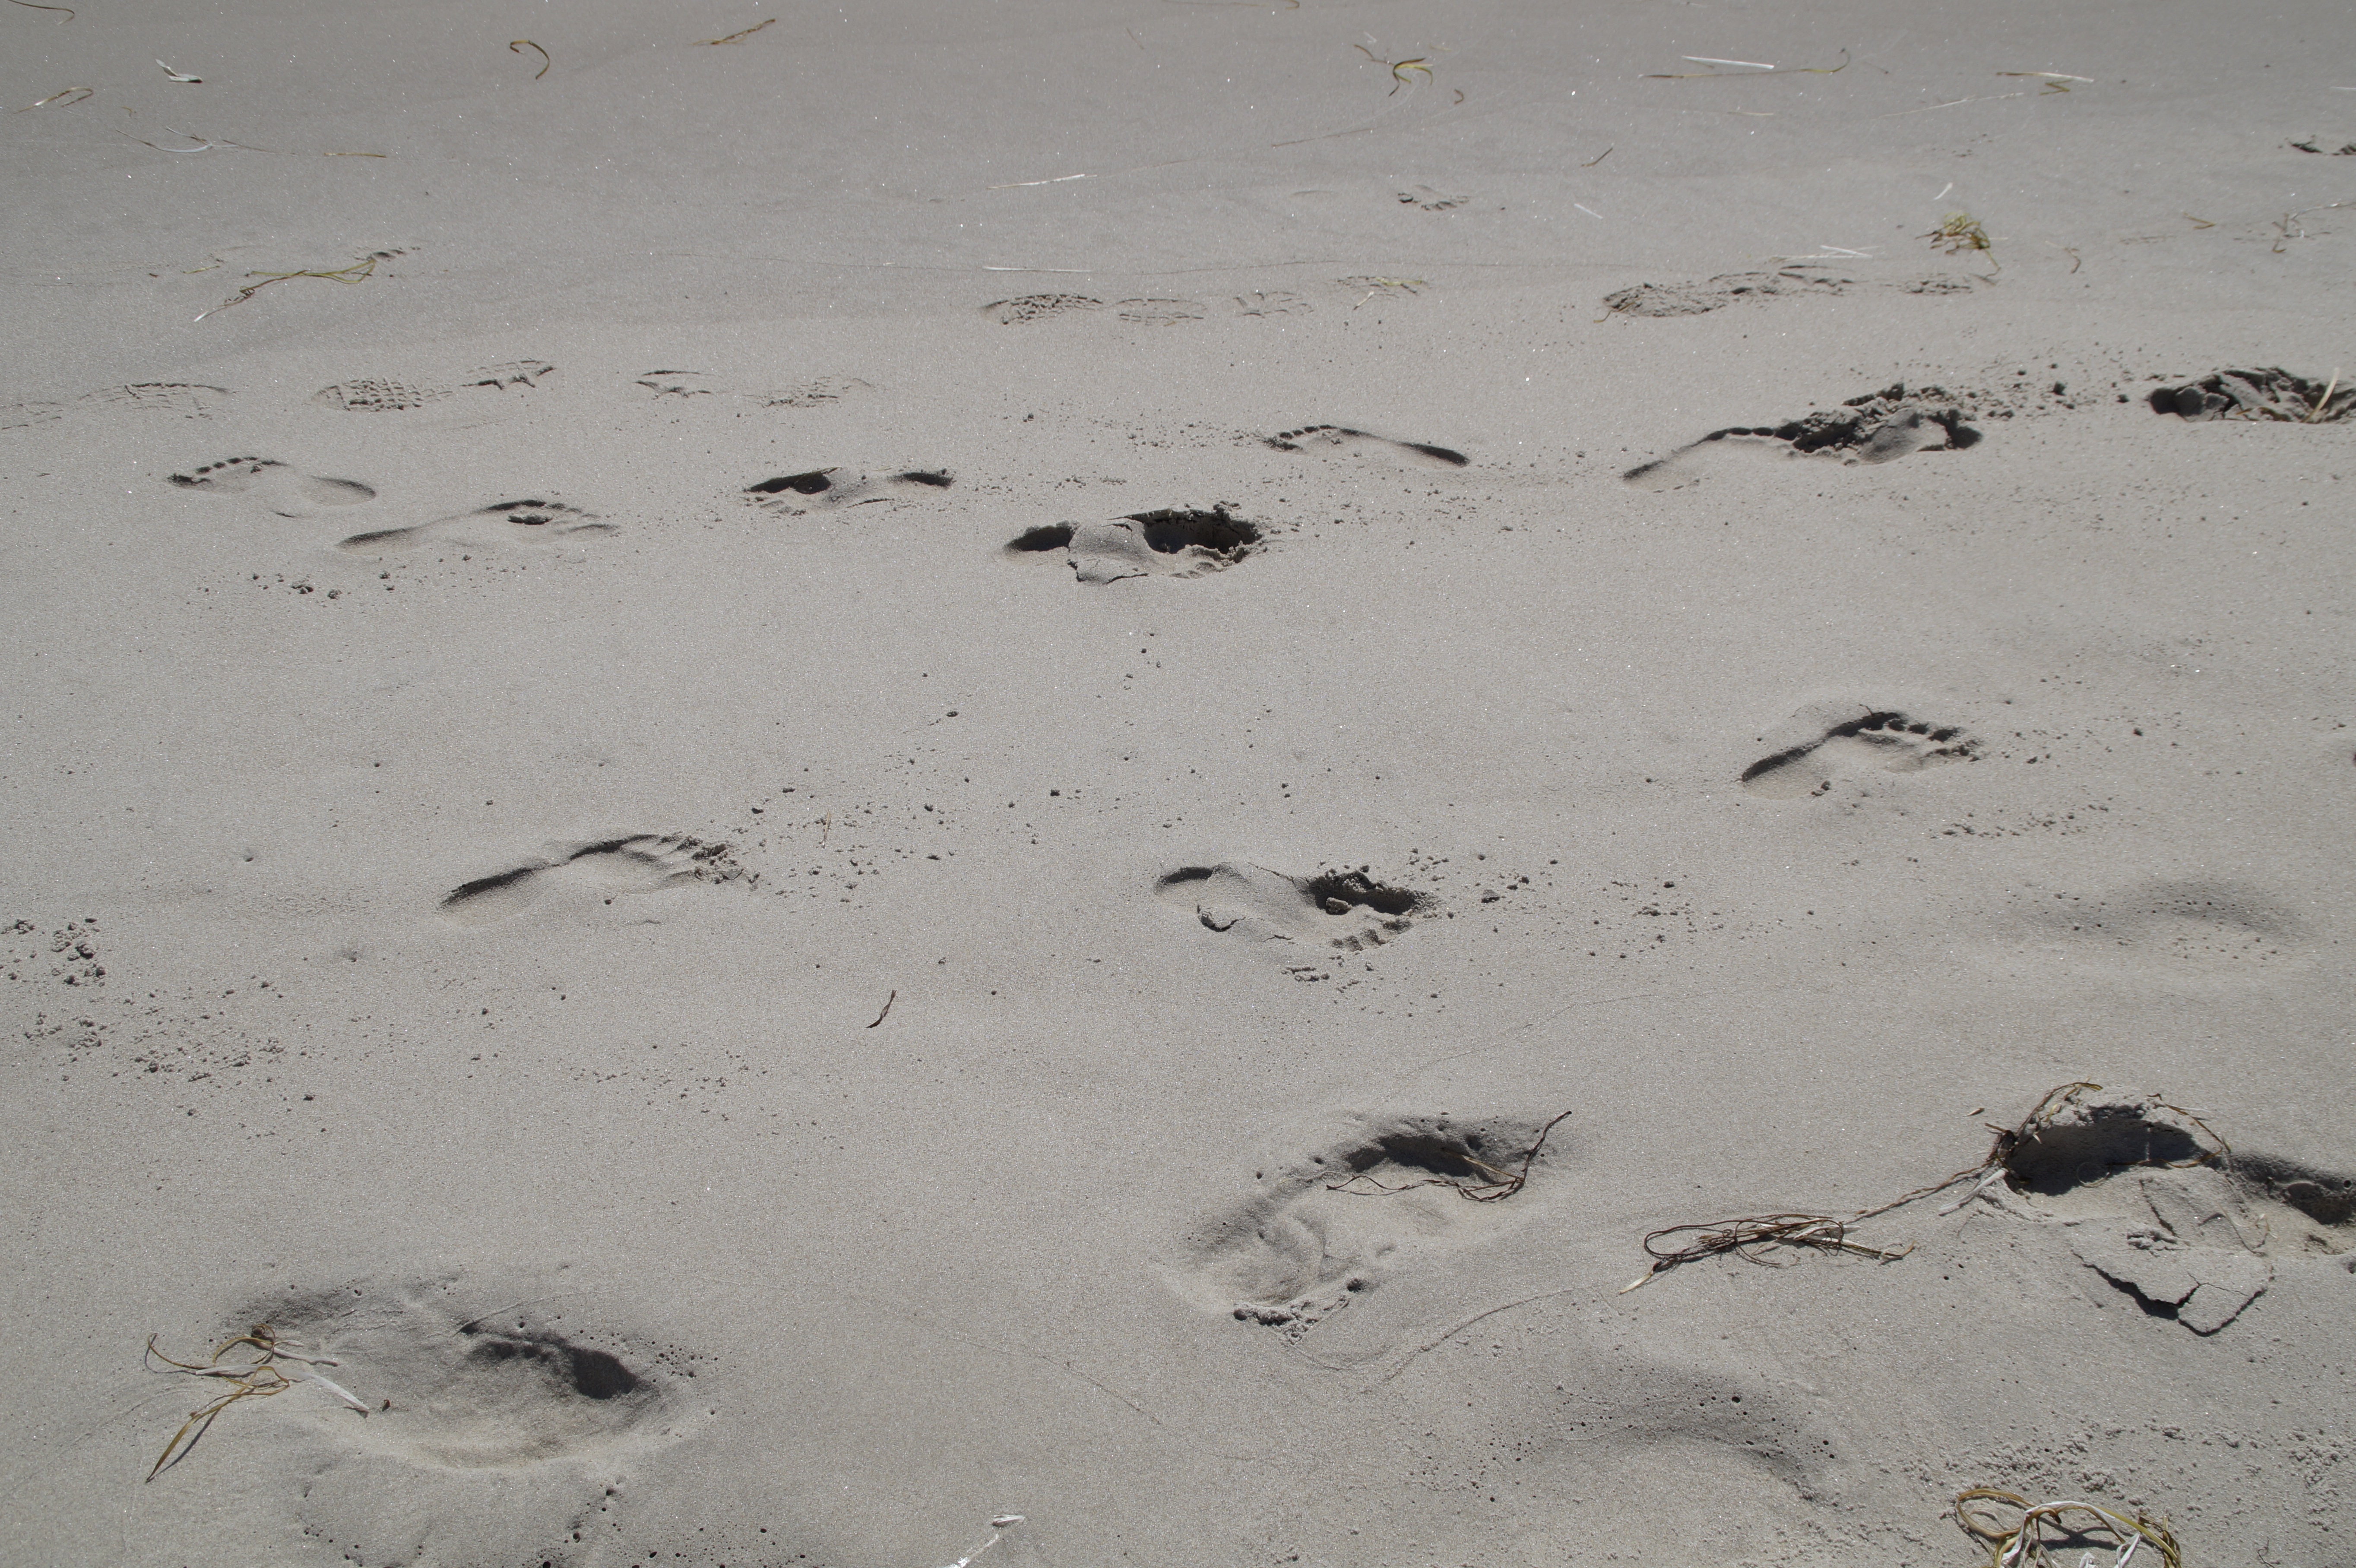
beach, sea, nature, sand, wave, footprint, feet, run, walk, holiday, material, footprints, barefoot, tracks in the sand, trace, traces, sand beach, reprint, wet sand, footprints in the sand, beach walk, mudflat